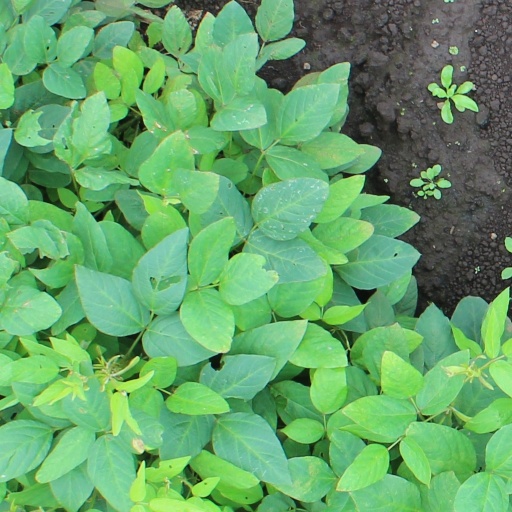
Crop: soybean